George Floyd protests in Columbus, Ohio

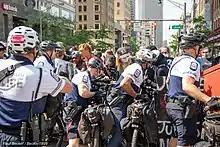
Afternoon conflict at Broad and High, June 21

Mayor Ginther announced that an independent police civilian review board will be modeled in July, and staffed by January 2021. The city-appointed Community Safety Advisory Commission had recommended the civilian review panel in January 2020. Ginther also announced that the city is reevaluating the use of chemical sprays for crowd dispersal.